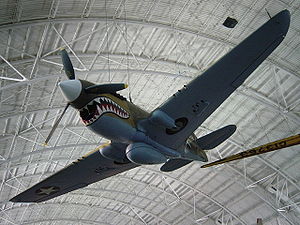
Curtiss P-40 Warhawk
P-40E Warhawk udstillet ved Steven F. Udvar-Hazy Center i Chantilly, Virginia, USA.
Curtiss P-40 Warhawk er en amerikansk jager, kendt fra 2. verdenskrig.